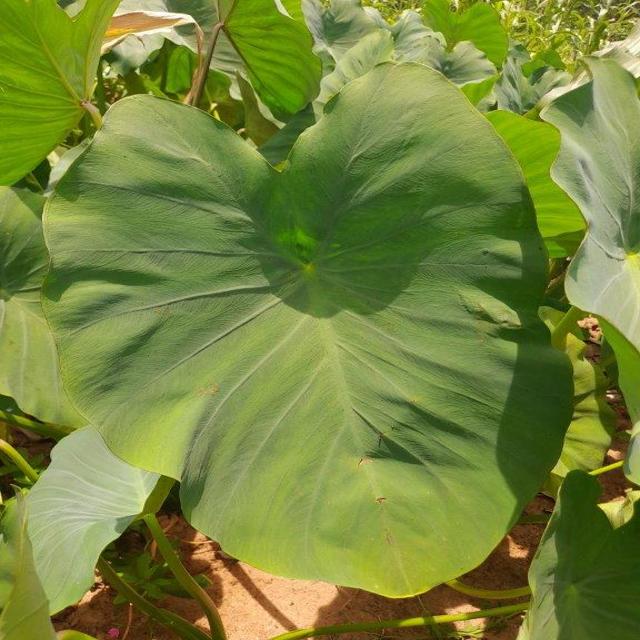
Label: Healthy